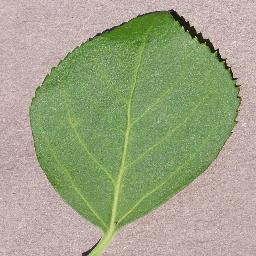
Label: Cherry___healthy